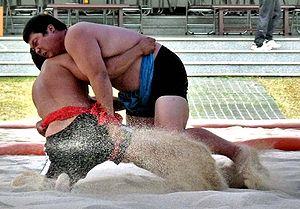
Ssireum est un sport coréen traditionnel d'origine très ancienne. Cette forme de lutte coréenne est décrite dans des peintures murales trouvées dans les tombes royales des souverains de l'empire de Koguryŏ.